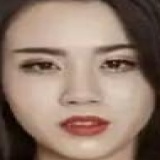
diễn viên Linh Miu